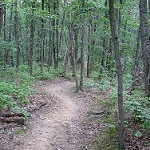
Scene: Outdoor